Zuzana Cibičková

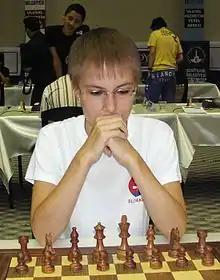
Borošová in 2008

Zuzana Borošová (born 26 August 1988), also known as Zuzana Cibičková, is a Slovak chess player who holds the FIDE title of Woman Grandmaster (WGM, 2011). She won the Slovak Women's Chess Championship in 2014.